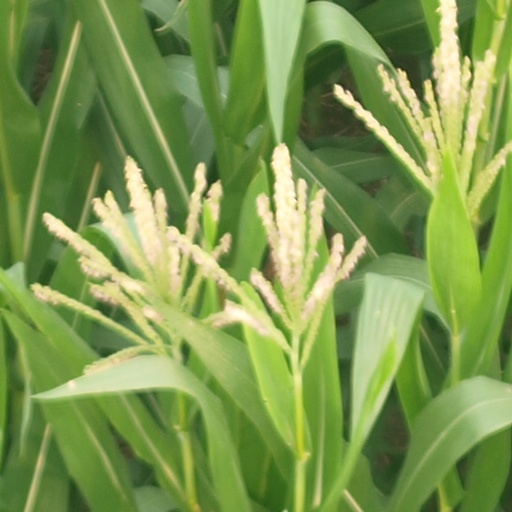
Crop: maize; corn